Boyan Petrov

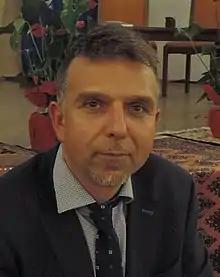
During the presentation of his book "The First Seven", February 6, 2017.

Boyan Petrov (born 7 February 1973 – disappeared 5 May 2018) was a Bulgarian zoologist and mountaineer, who worked at the National Museum of Natural History in Sofia.